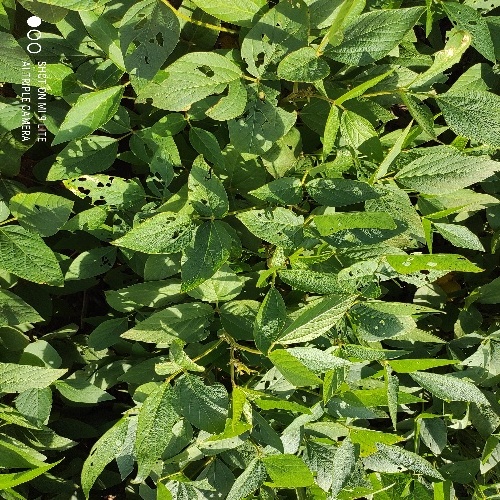
Label: Caterpillar